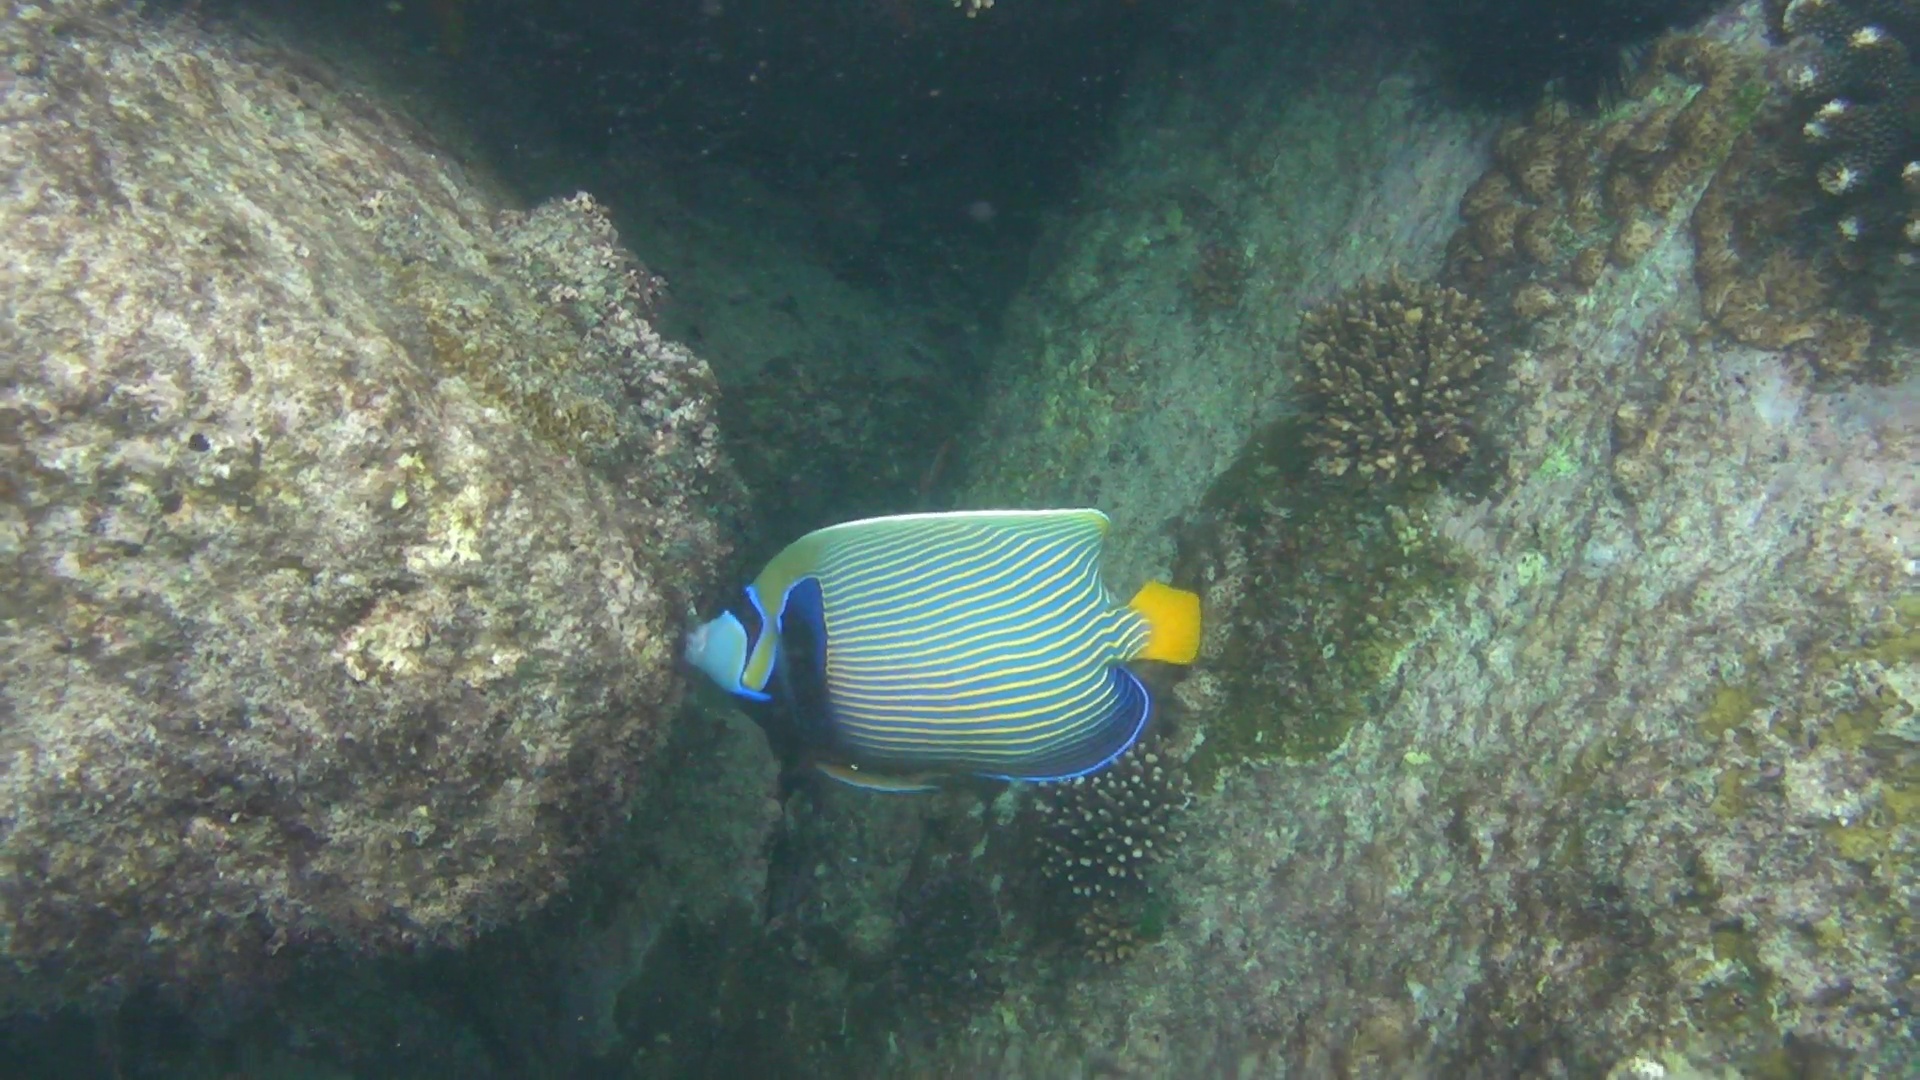
Pomacanthus imperator (Emperor Angelfish)